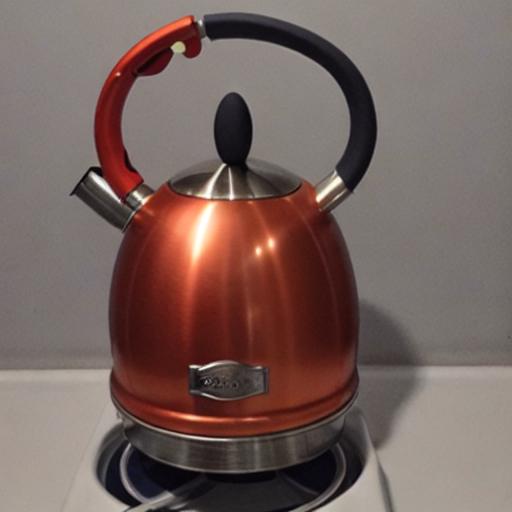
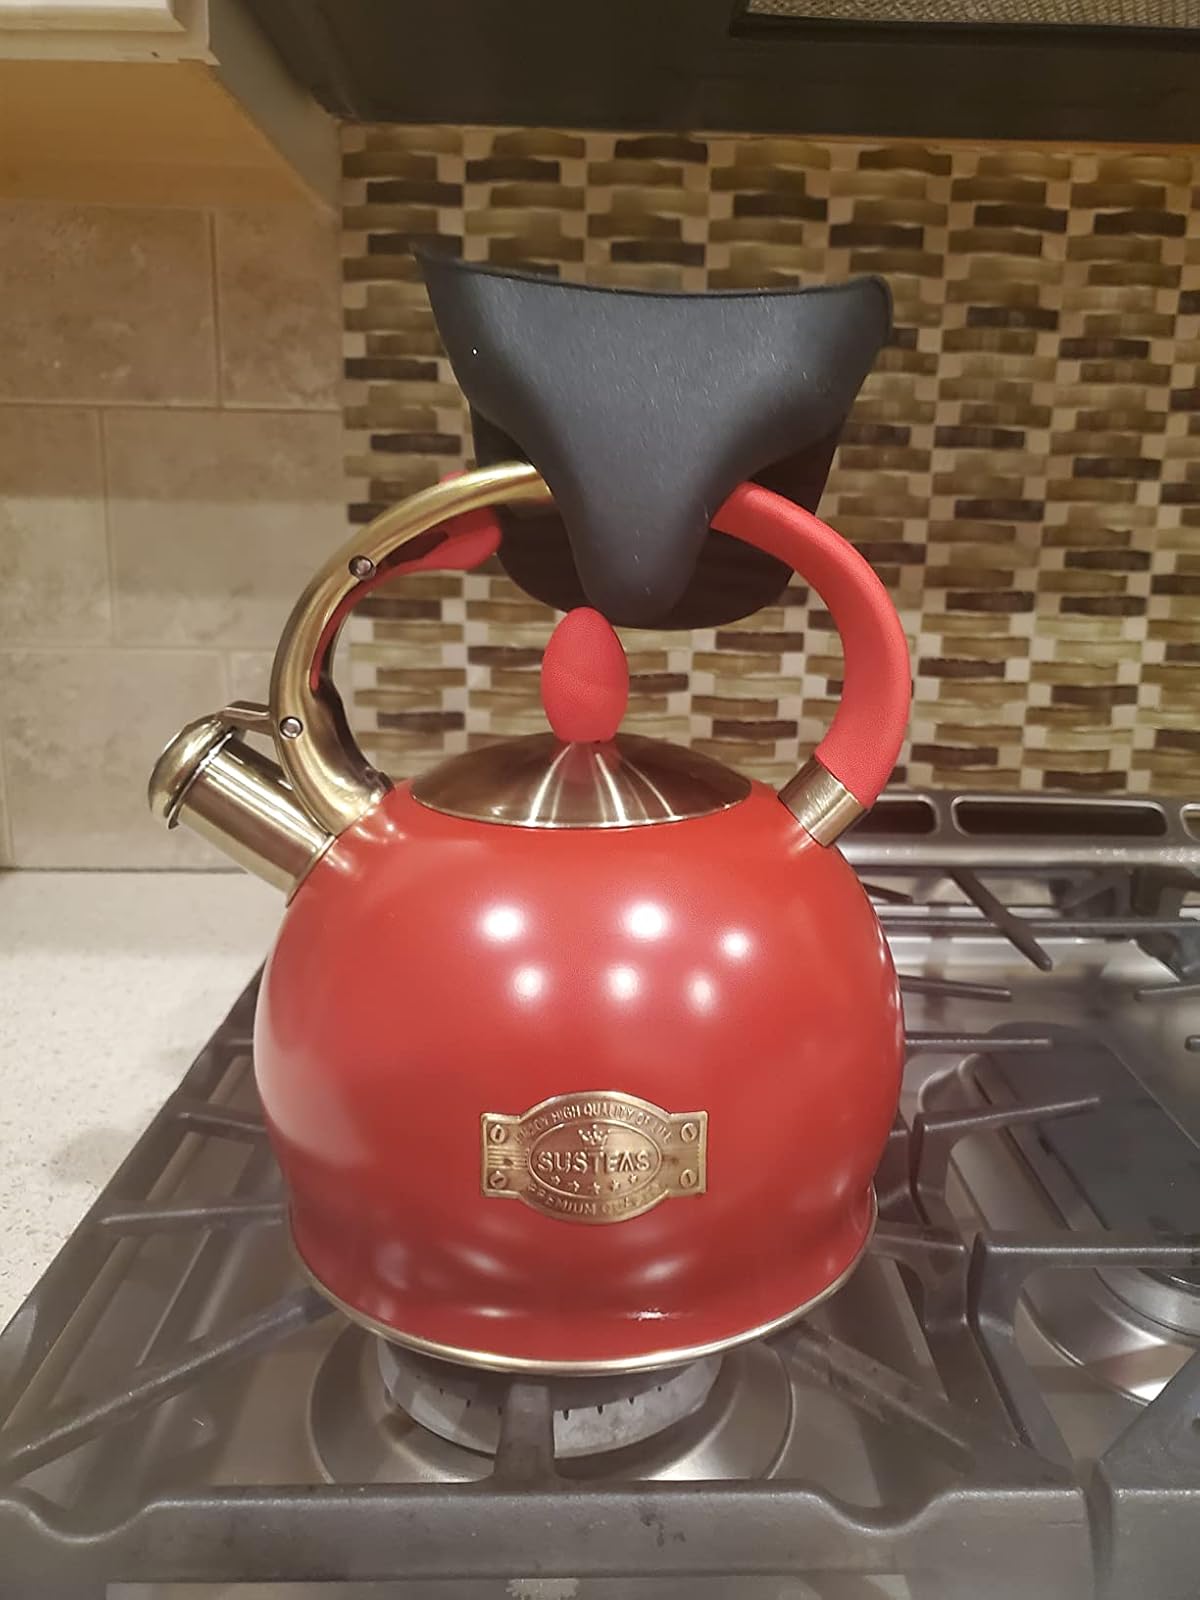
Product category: items_kettle
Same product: no